A7V

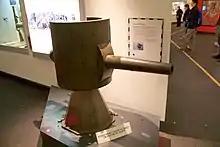

The A7V was armed with six 7.92 mm MG08 machine guns and a 5.7 cm Maxim-Nordenfelt cannon mounted at the front. Some of these cannons were of British manufacture and had been captured in Belgium early in the war; others were captured in Russia in 1918 and appear to have included some Russian-made copies.